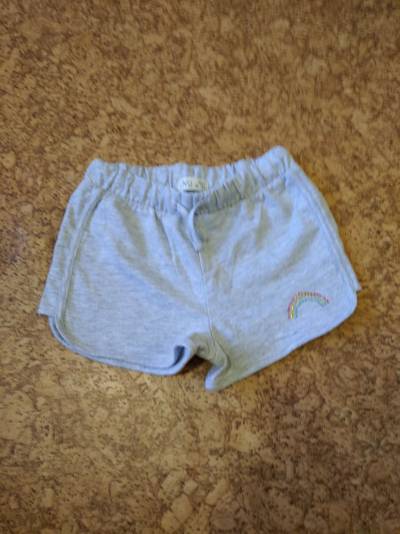
Waste category: clothes